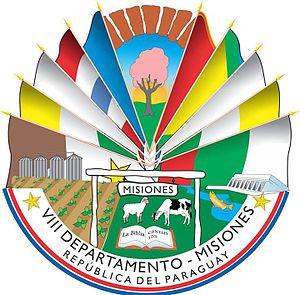
Le département de Misiones est une des 17 subdivisions du Paraguay. Sa capitale est la ville de San Juan Bautista.